Fenugreek production in India

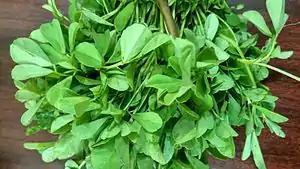
Fenugreek ("Trigonella foenum-graecum") leaves

The production of fenugreek in India is marked by its dominant position in world production and export. Within India Rajasthan accounts for its largest cropped area and production. The fenugreek plant is an annual herbaceous forage legume with aroma, which is used for food in the form of its seeds as spices, and its leaves as a vegetable. It is also used as a medicinal herb in several Ayurvedic formulations for treatment of dry skin, boils, hair loss and so forth.